Answer in natural language. Consider the 3D positions of the objects in the scene and not just the 2D positions in the image. Is the centerpoint of  brown top white leg dining table at a higher height than Window? Choose between the following options: no or yes
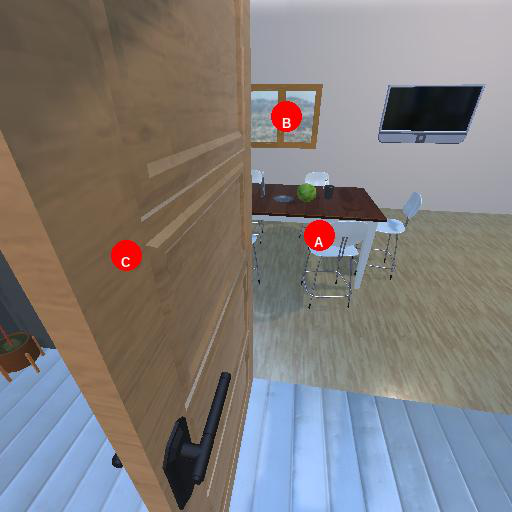
<answer>no</answer>